Ichirō Nagai

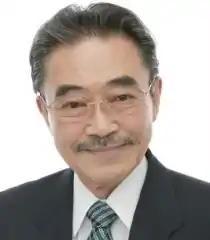

was a Japanese actor, voice actor and narrator from Ikeda, Osaka. He was previously affiliated with Tokyo Actor's Consumer's Cooperative Society, and was affiliated with Aoni Production at the time of his death.